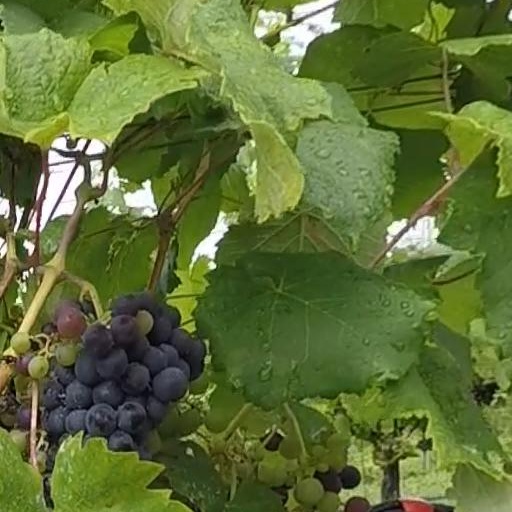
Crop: grape